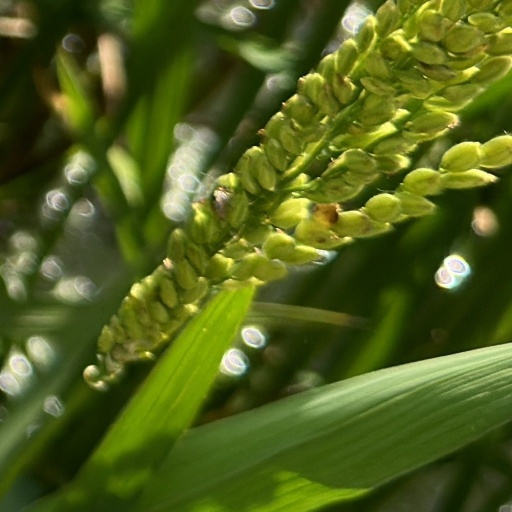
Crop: rice